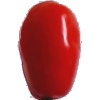
Label: Tomato 2